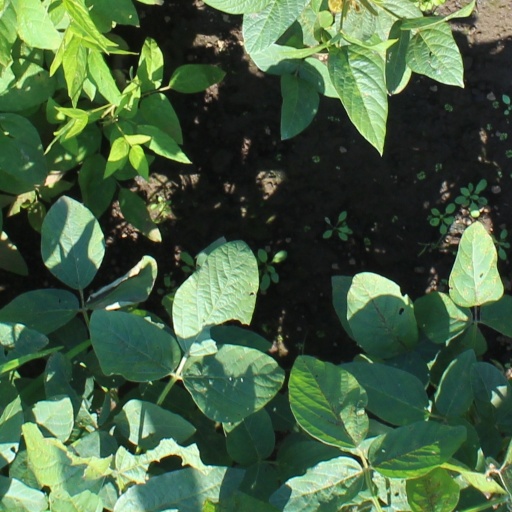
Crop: soybean